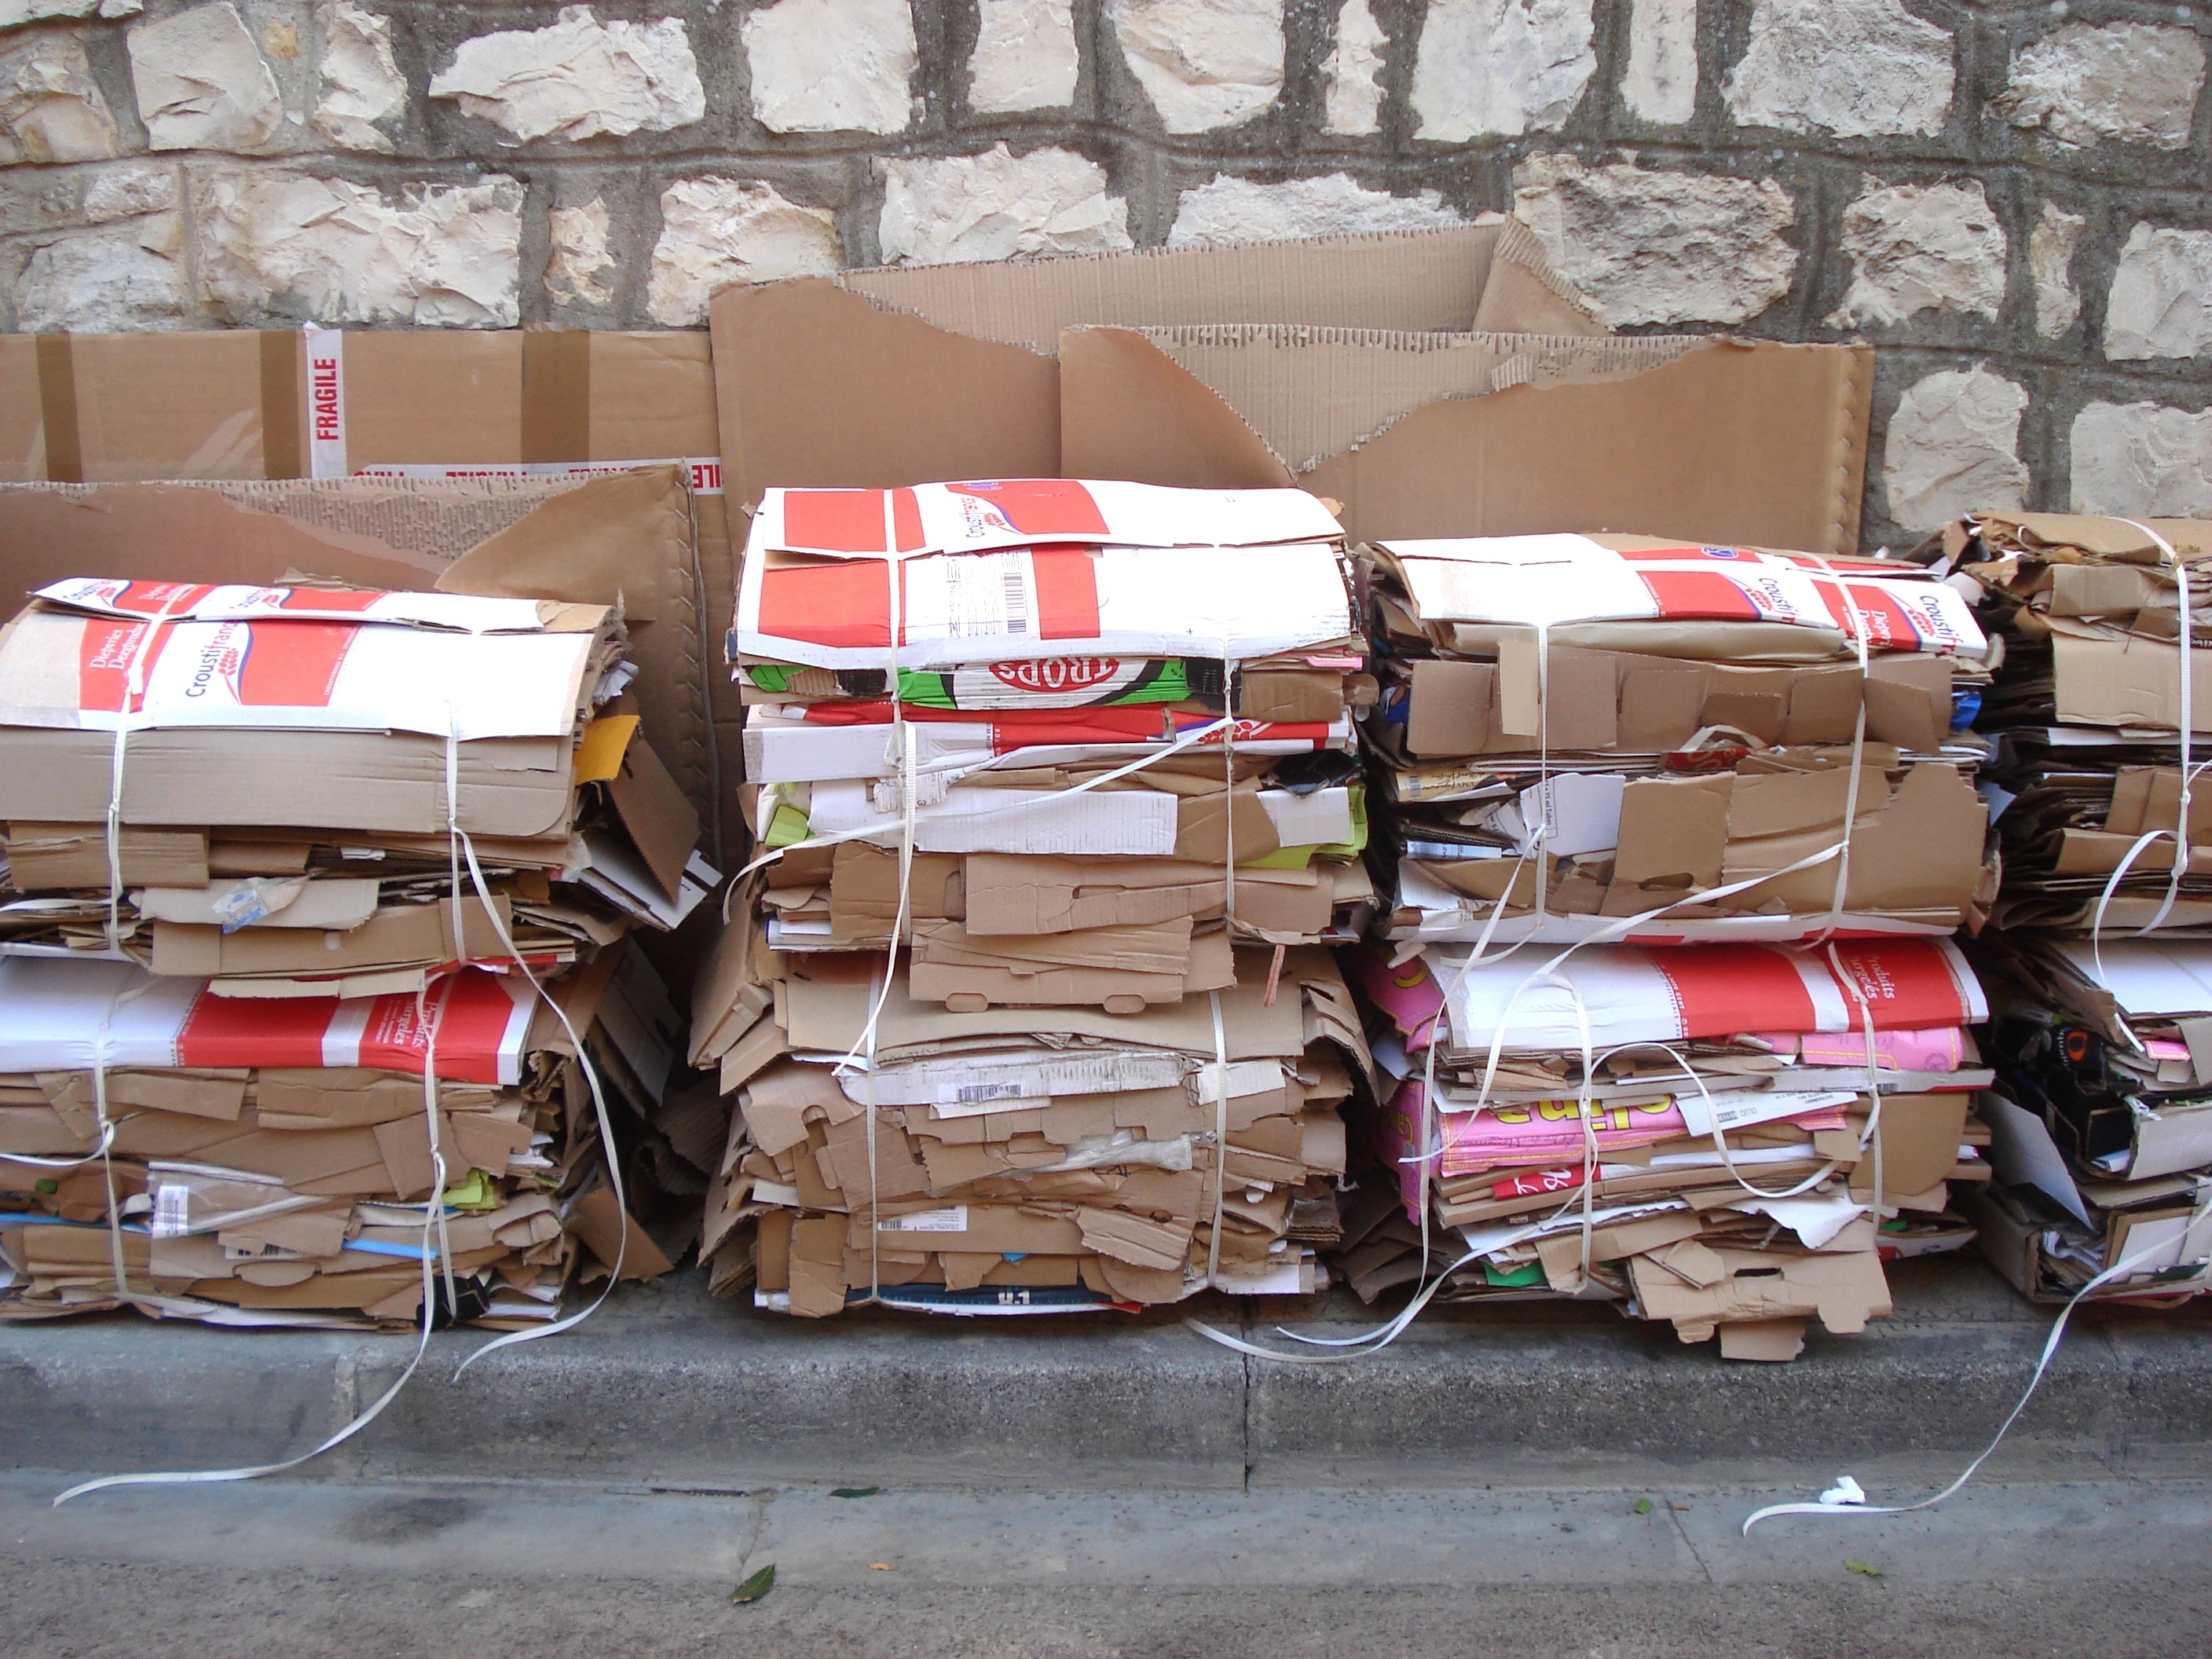
wall, transport, vehicle, art, waste, cartons, recycling, scrap